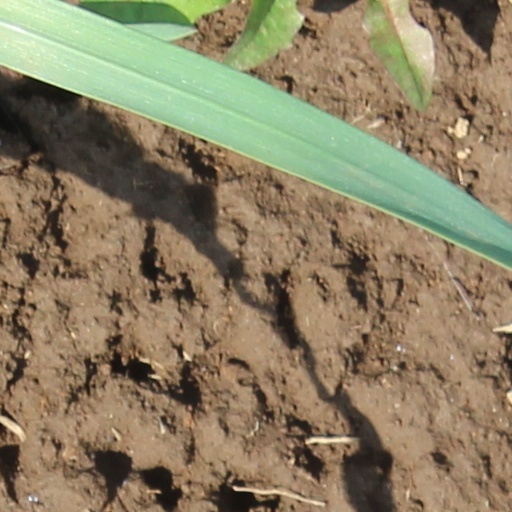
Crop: wheat